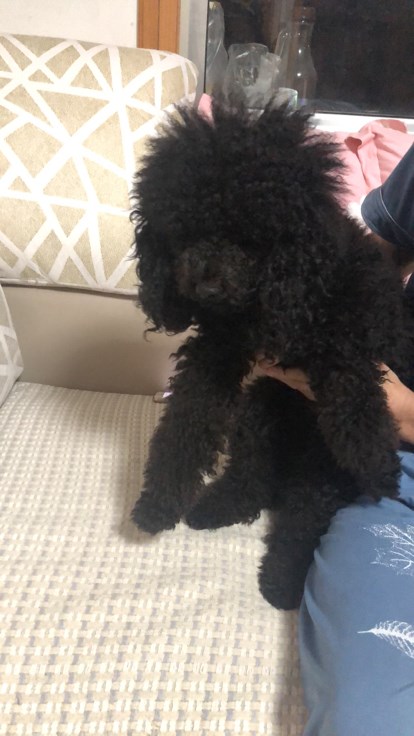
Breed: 7449-n000128-teddy